Love Is a Many-Splendored Thing (film)

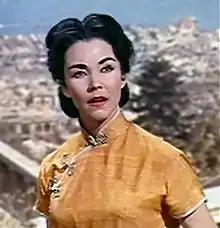
Jennifer Jones as Dr. Han Suyin

The rights to the novel were bought by David Brown of 20th Century Fox for the producer Sol C. Siegel. However, when he left the company the project was given to Buddy Adler. The screenplay struggled to get Motion Picture Production Code approval because of its themes of adultery and miscegenation.